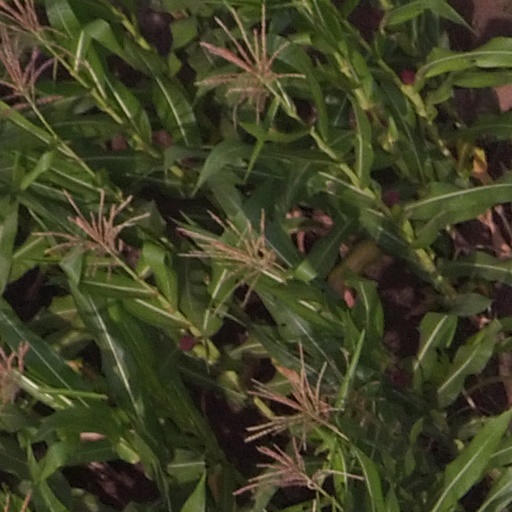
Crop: maize; corn